Rodovia Anhanguera

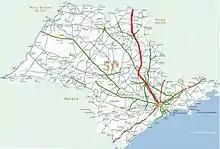

The Rodovia Anhanguera (official designation SP-330) (In English: Anhanguera Highway) is a highway in the state of São Paulo, Brazil. It is one of the country's busiest transportation corridors. A 2005 survey conducted amongst Brazilian truck drivers rated it as the best transportation axis in the country. It is part of the federal highway called BR-050 that connects Brasilia to São Paulo, however, in the state of São Paulo it receives the name of SP-330.